Acapulco International Airport

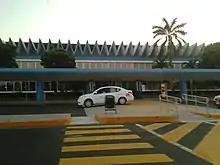
Old terminal

The Acapulco Airport received flights from numerous international destinations, primarily from the United States and Canada. It was one of the few airports, apart from Mexico City, that was served by major United States airlines such as Eastern, Braniff, and American. For a brief period, it was a stopover on the Kangaroo air route connecting Australia and the United Kingdom via the Eastern Hemisphere. This route, known as the ""Fiesta"" route, involved flights from London to Sydney with layovers in Bermuda, Nassau, Mexico City, Acapulco, Tahiti, and Fiji in 1965. Several other airlines, including Delta, Alaska Airlines, Air Canada, Alitalia, LTU, Northwest, US Airways, Western, Mexicana, and Aeromar, have also operated at this airport.